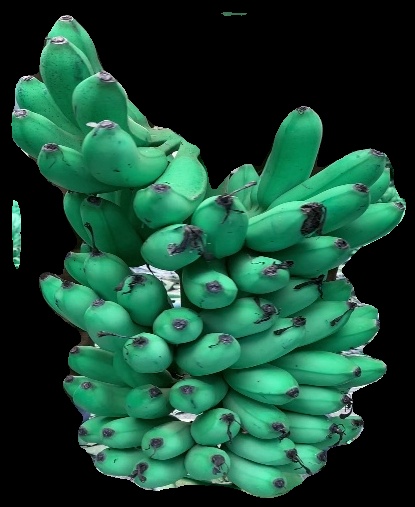
Variety: rasbale
Grade: grade1